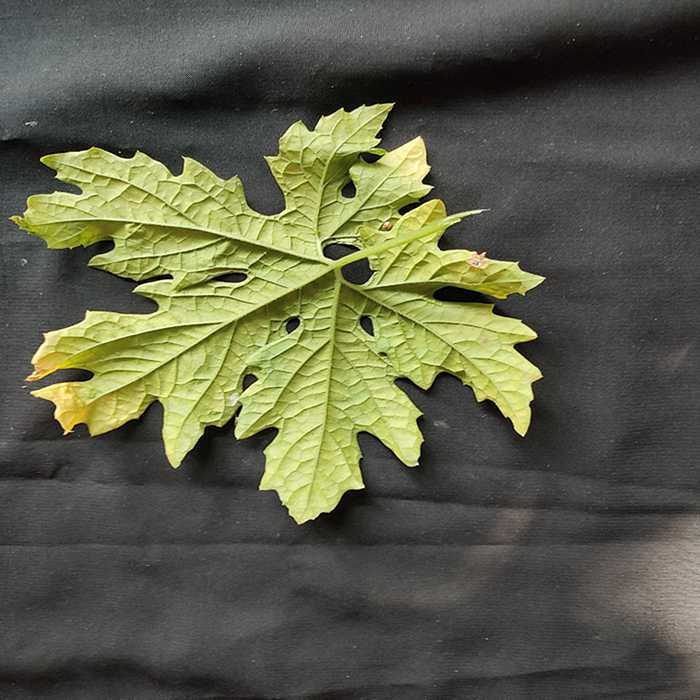
Plant: Bitter Gourd
Label: Mosaic virus